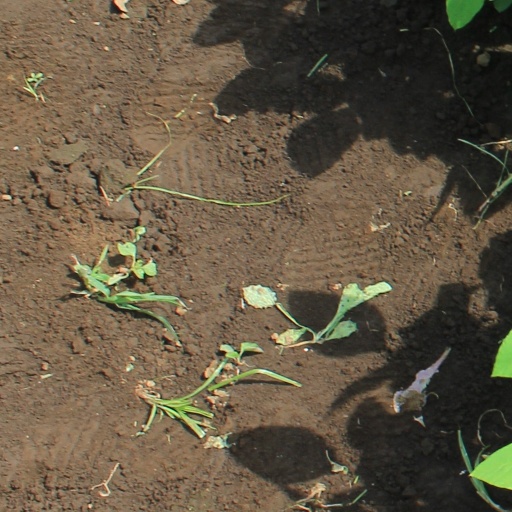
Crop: soybean